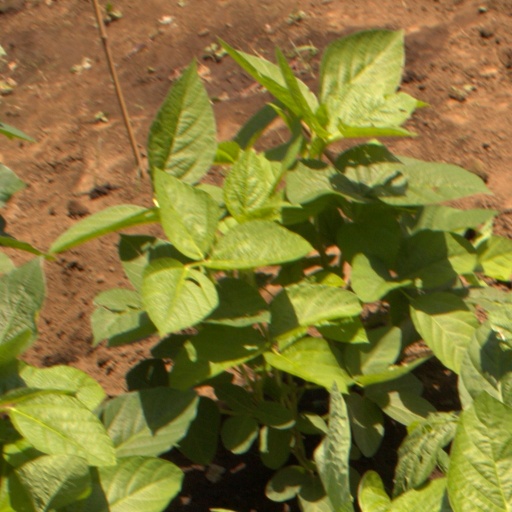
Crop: soybean